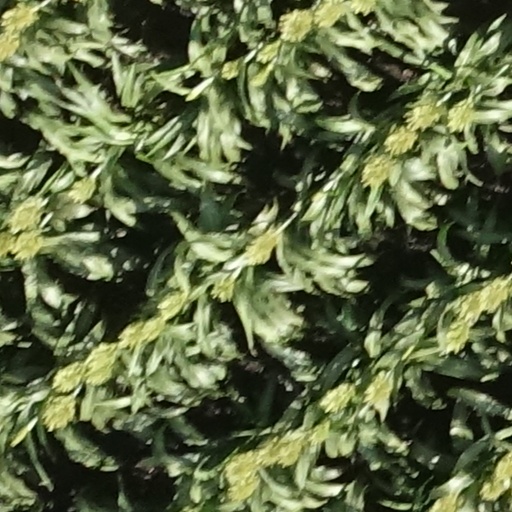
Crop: sorghum